Semnan, Iran

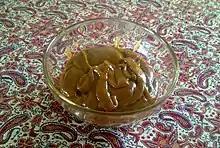
Sample of samanu

The celebrations of Nowrouz are slightly different in the city of Semnan. Since the beginning of the Iranian (Islamic) solar month of "Esfand", a man dressed in red with a charcoal-blackened face known as Hajji Firuz sits on top of a wooden horse, decorated with textiles, in the bazaars of Semnan. He congratulates the people and takes part in the establishment of the holiday environment. He sings in the Semnani language: "arbaab e mani somboli baleikom, arbaab e mani sarbalaayii hei kon, arbaab e mani bozboz e qandi, arbaab e mani chera nemikhandi".